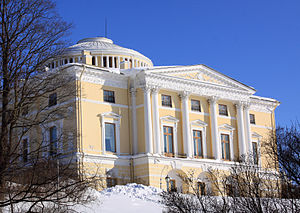
Administrativ inddeling af Sankt Petersborg / Pusjkinskij rajon
Pavlovsk slot i Pavlovsk by
Den føderale by Sankt Petersborg i Rusland er administrativt inddelt i 18 rajoner, der igen er opdelt i 111 bydele: 81 bymæssige okruger, 9 byer og 21 landsbybebyggelser.